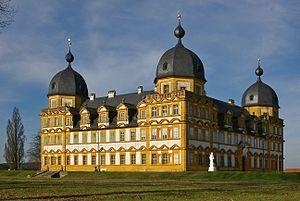
La principauté épiscopale de Bamberg ou évêché de Bamberg est un État du Saint-Empire romain germanique. Les évêques de Bamberg, qui relèvent du duché de Franconie, obtiennent l'immédiateté impériale comme seigneurs temporels de la principauté épiscopale vers l'an 1245 et font partie du collège des princes ecclésiastiques à la Diète d'Empire. Leur État a existé pendant presque 550 ans, jusqu'à sa sécularisation en faveur de l'électorat de Bavière lors du recès d'Empire en 1803.
Le château de Seehof est l'ancienne résidence d'été des princes-évêques de Bamberg. Il se trouve à cinq kilomètres à l'est de Bamberg, en Franconie, et appartient aujourd'hui à la commune de Memmelsdorf. Il est entouré d'un parc de vingt-et-un hectares, autrefois de style baroque. Des bassins réservés à la pisciculture s'y trouvent.